List of Geneva Golden Tornadoes head football coaches

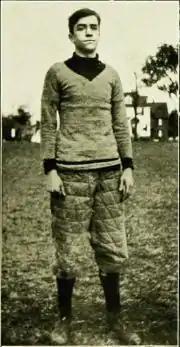
Graydon Long, 1906

The Geneva Golden Tornadoes football program is a college football team that represents Geneva College in the Presidents' Athletic Conference, a part of the NCAA Division III. The team has had 29 head coaches since its first recorded football game in 1890.